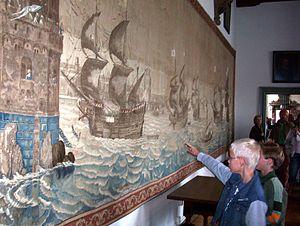
Cornelis Claesz van Wieringen, né à Haarlem vers 1580 et mort dans la même ville le 29 décembre 1633, est un peintre hollandais spécialisé dans les marines.